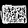
Label: Bag